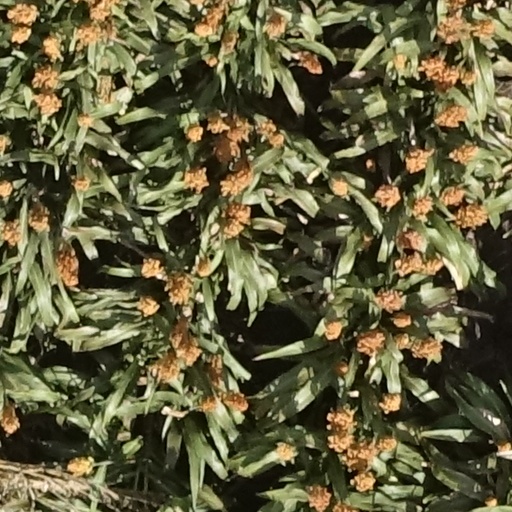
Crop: sorghum